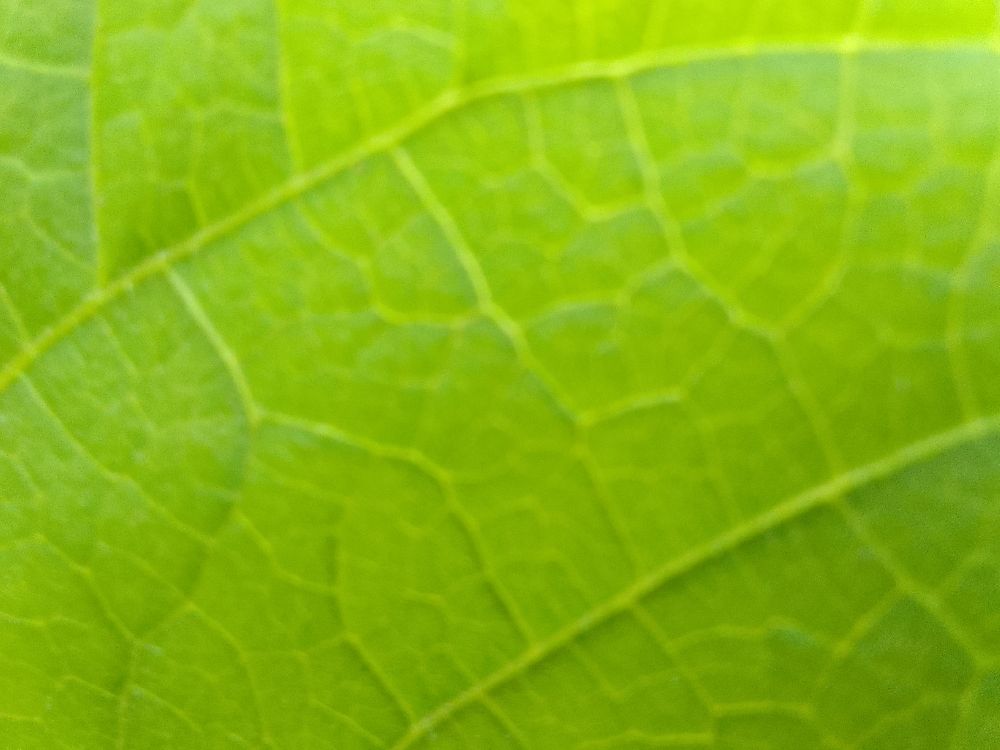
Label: healthy